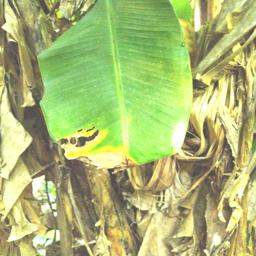
Label: YELLOW SIGATOKA